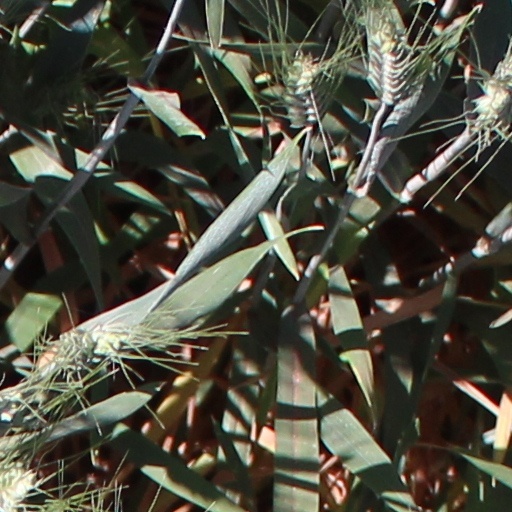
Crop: wheat